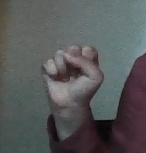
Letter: saad